Jacob Muschong

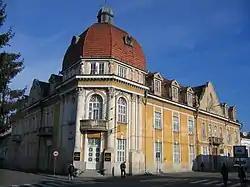
The "Muschong Palace" (today "Timiș Hotel") in Lugoj

One of the most emblematic buildings of Lugoj is the "Timiș Hotel" which was built in 1926 as the "Muschong Palace" and was owned by Jakob Muschong.